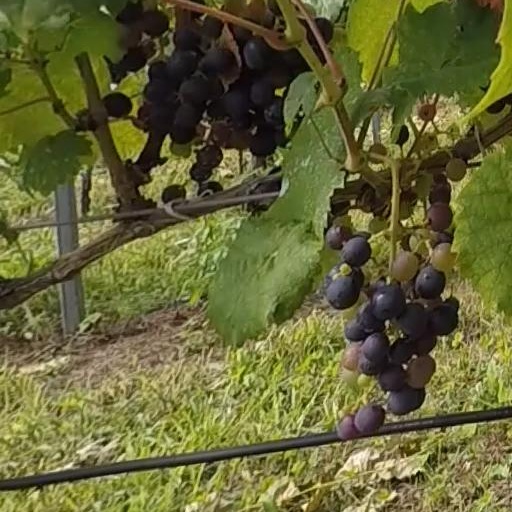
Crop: grape